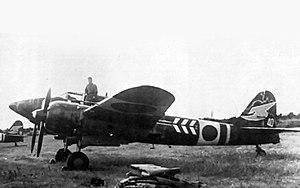
Conçu initialement comme un chasseur bimoteur d’escorte à long rayon d’action, après une gestation longue et difficile, le Kawasaki Ki-45 s'avéra rapidement inadapté à cette mission et c’est dans son rôle de chasseur de nuit qu’il s’avèrera le plus utile. Ses performances correctes à haute altitude et sa capacité à emporter un armement puissant et efficace en firent un adversaire sérieux des bombardiers jusqu’à l’apparition des chasseurs d’escorte américains P-51 au-dessus du Japon. Employé comme appareil de lutte navale, d’attaque au sol, chasseur de nuit, puis comme appareil suicide contre les B-29, les utilisations de cet avion finalement très réussi furent variées.